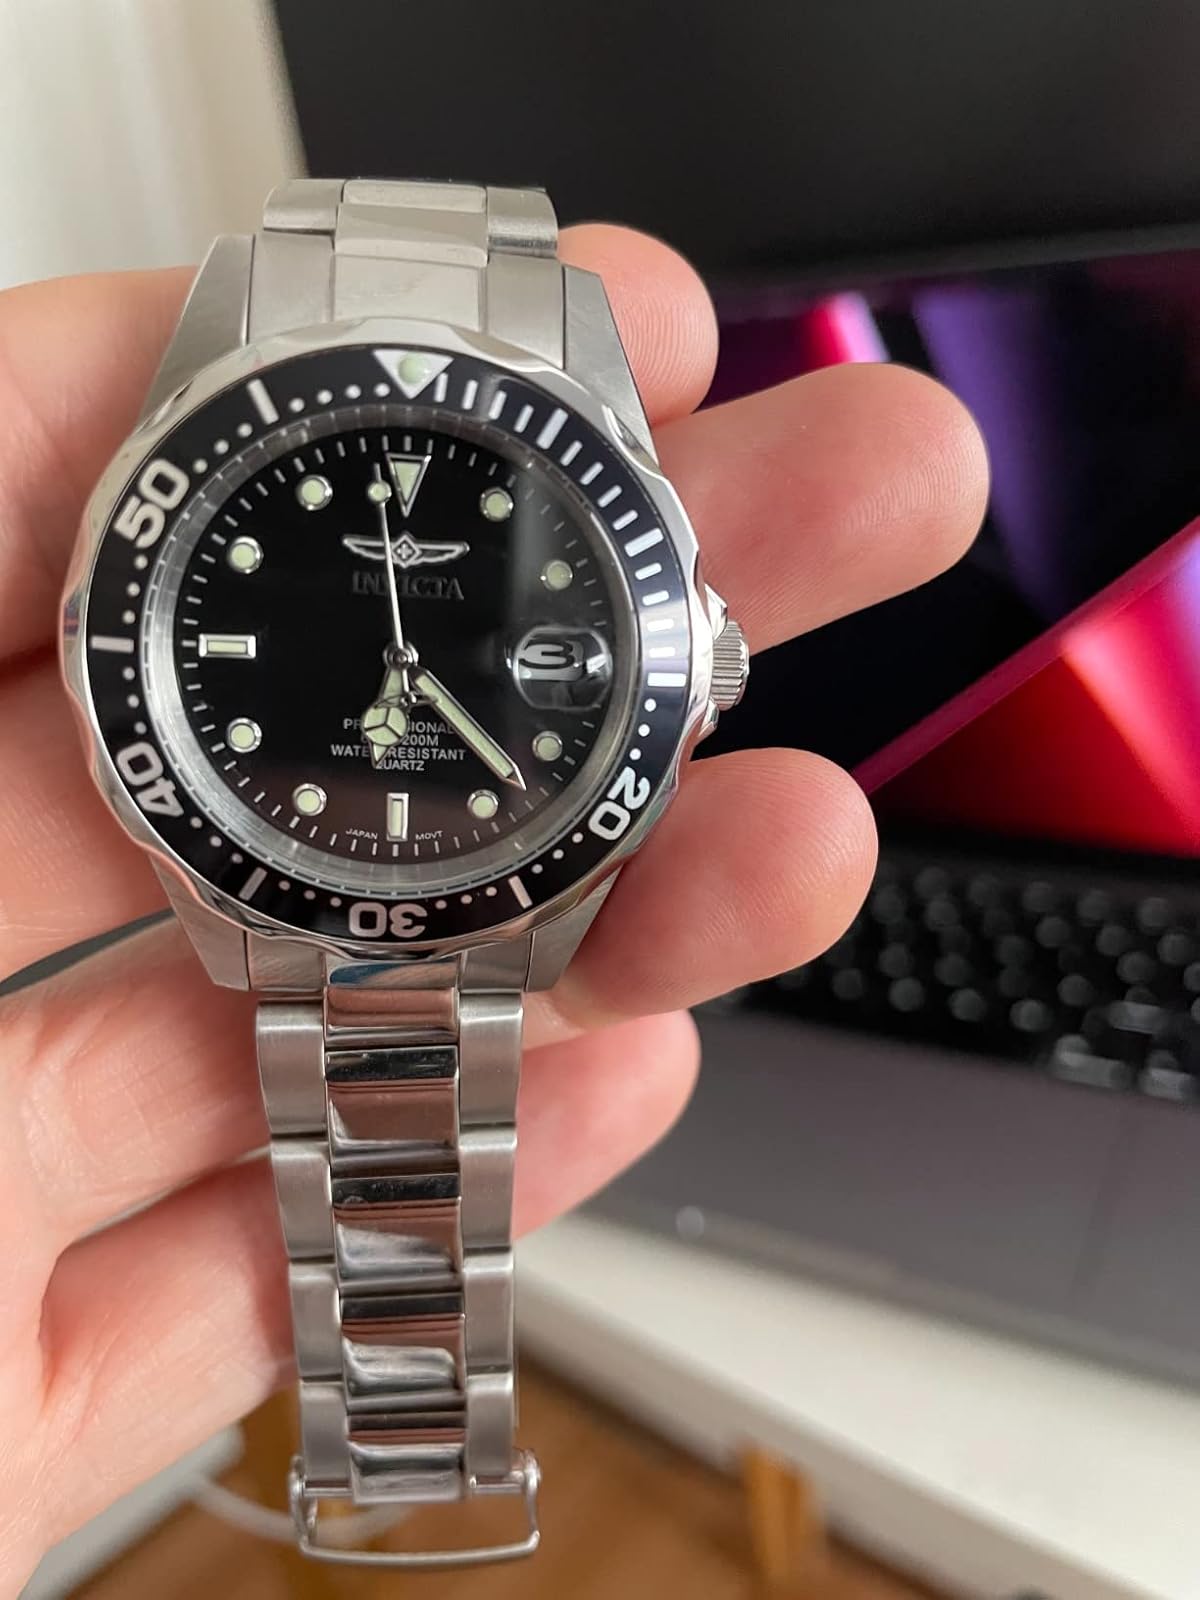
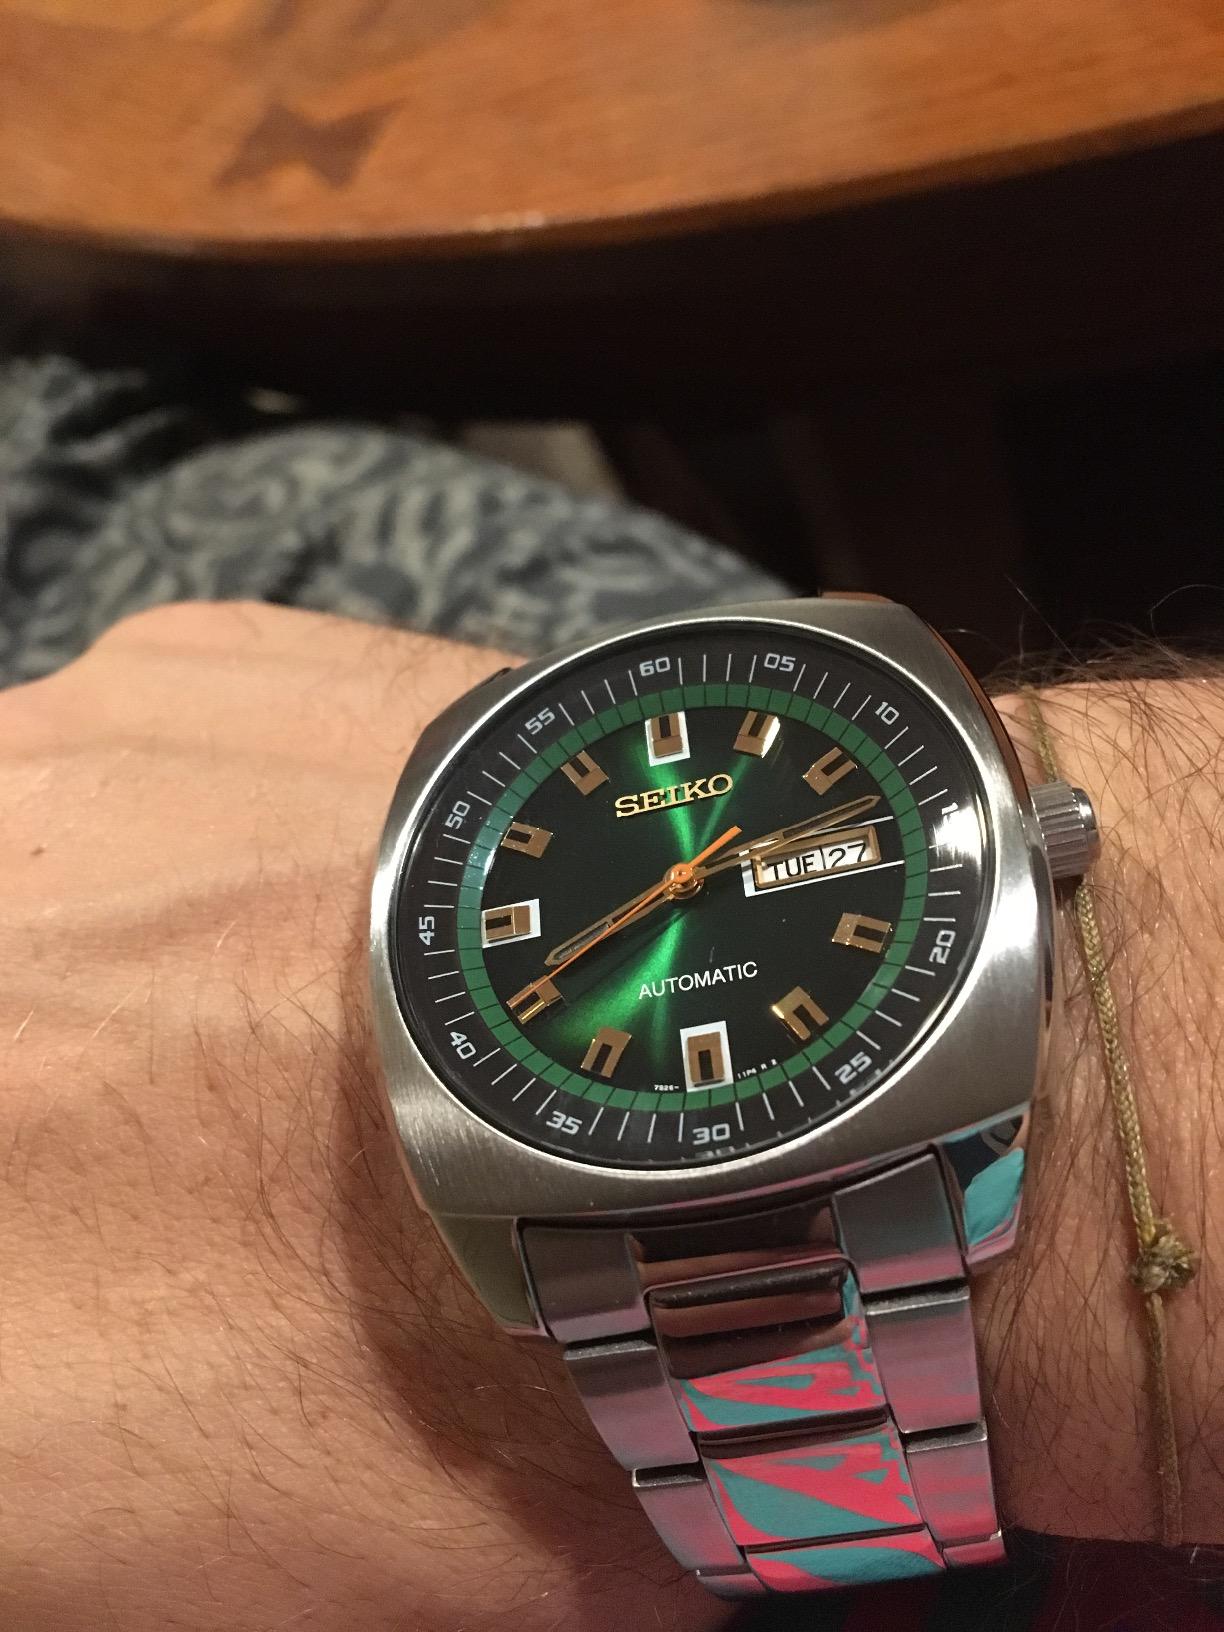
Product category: accessories_watch
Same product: no